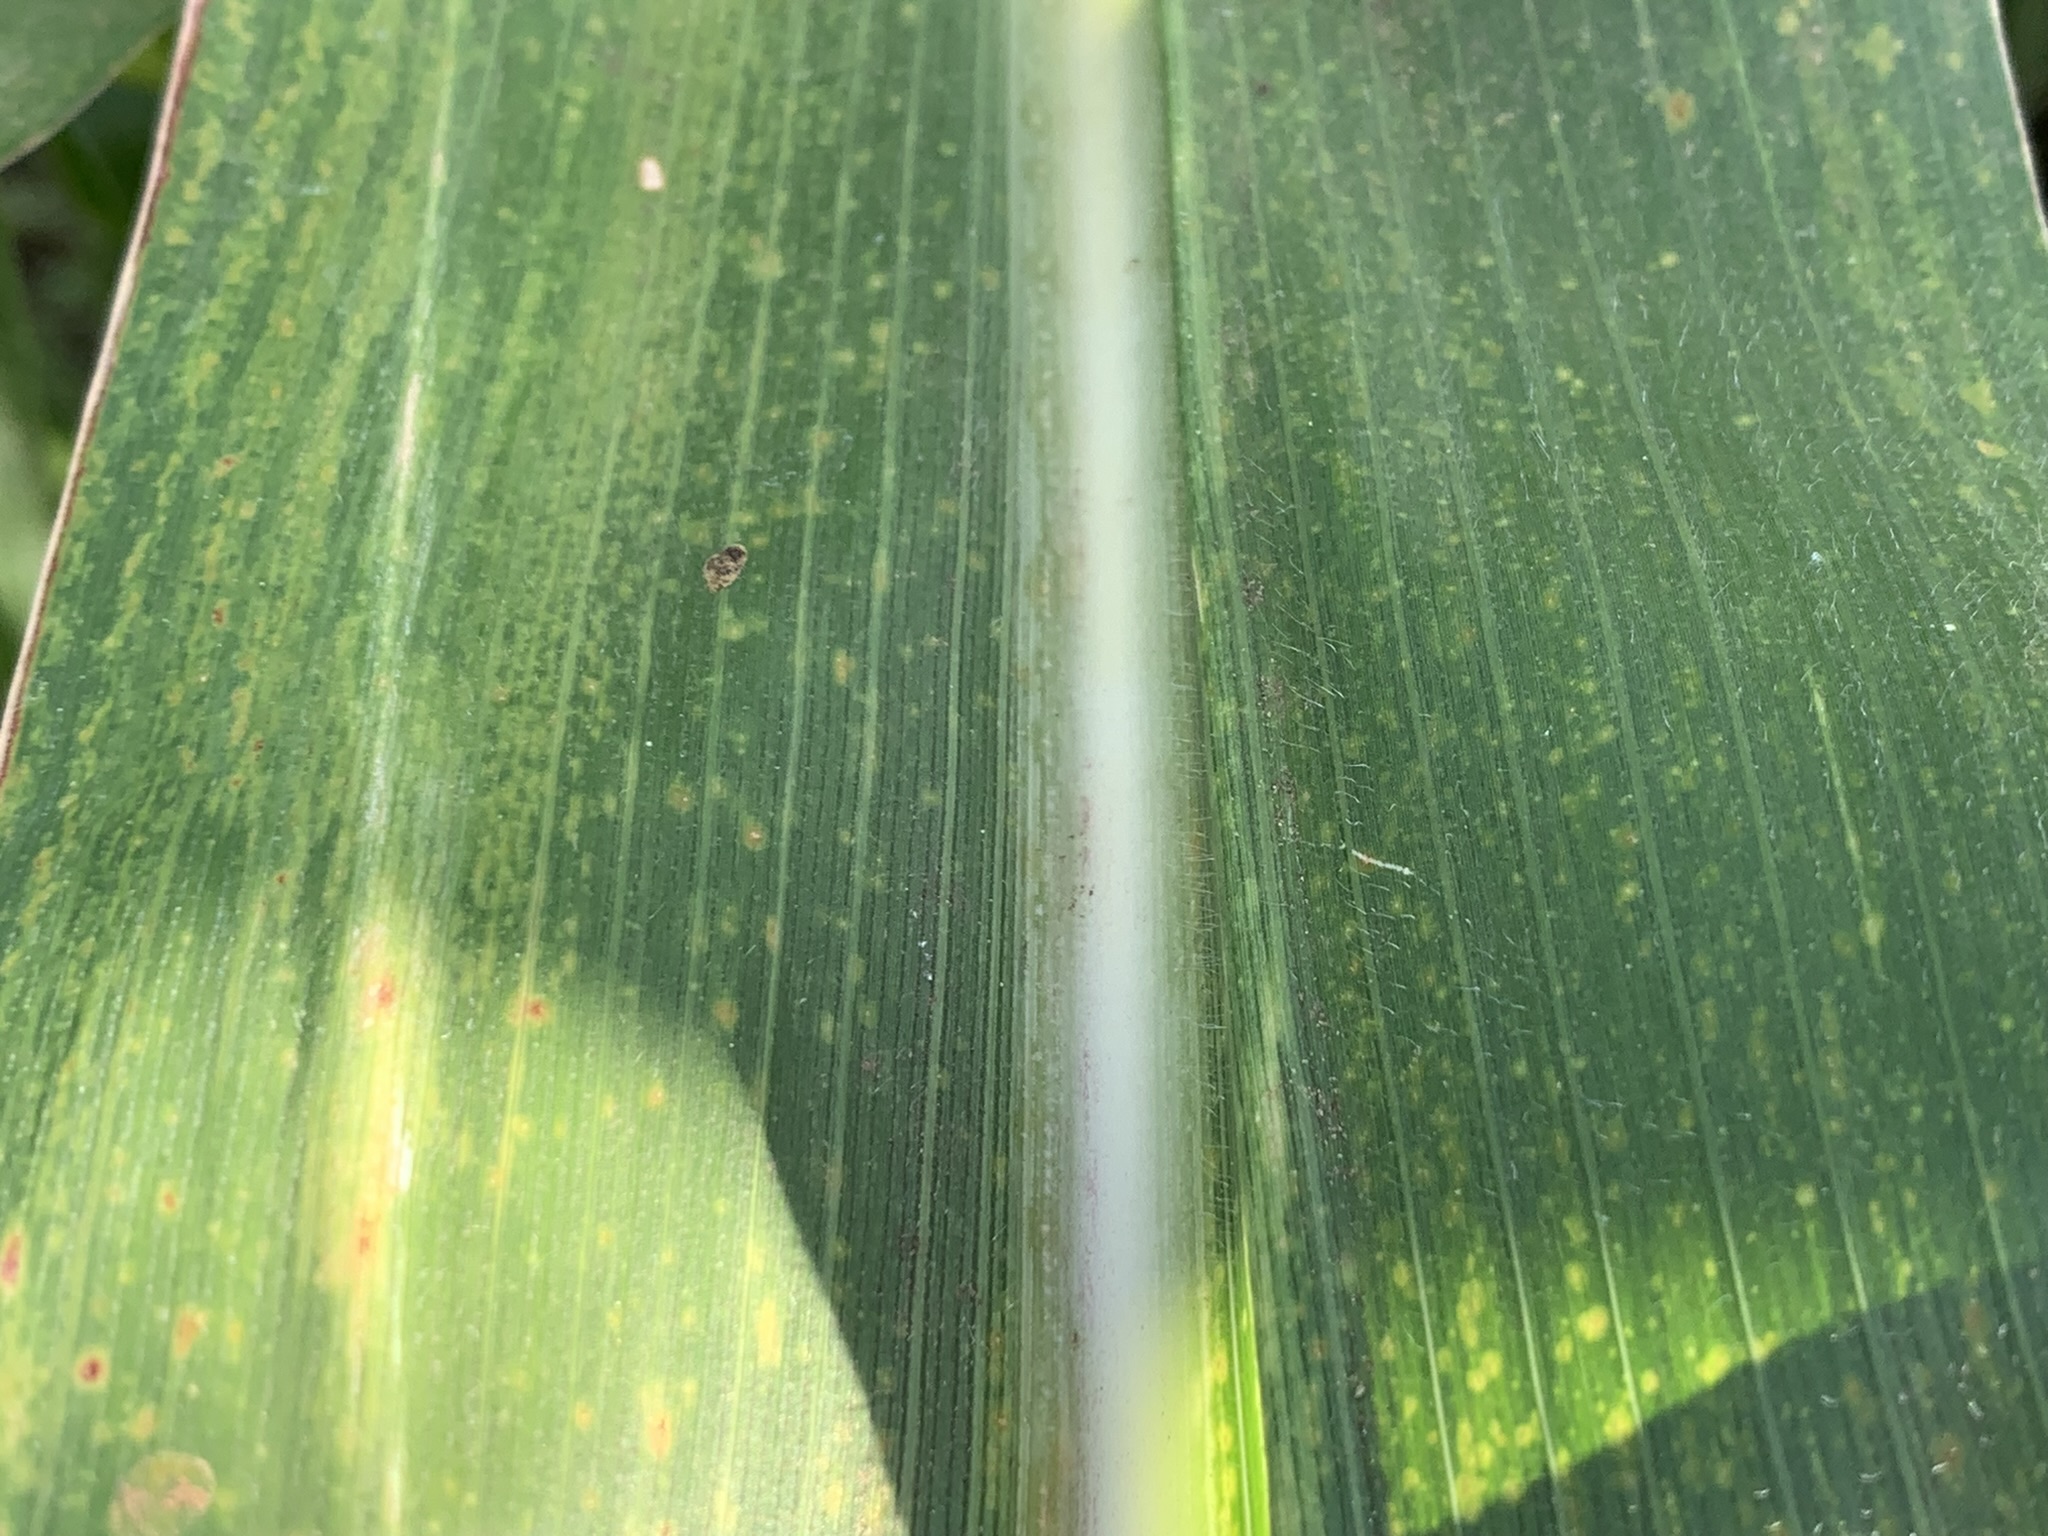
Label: MLN